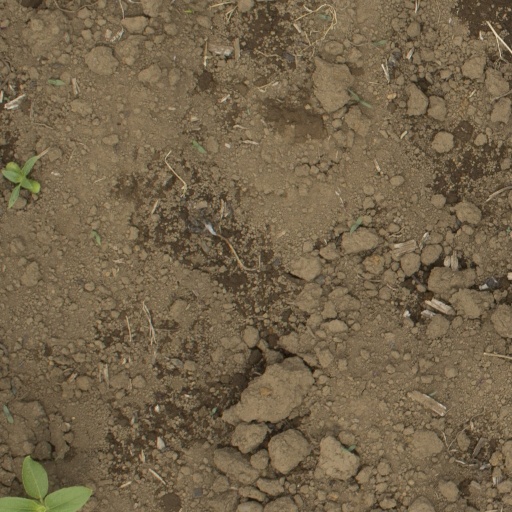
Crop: Jerusalem artichoke